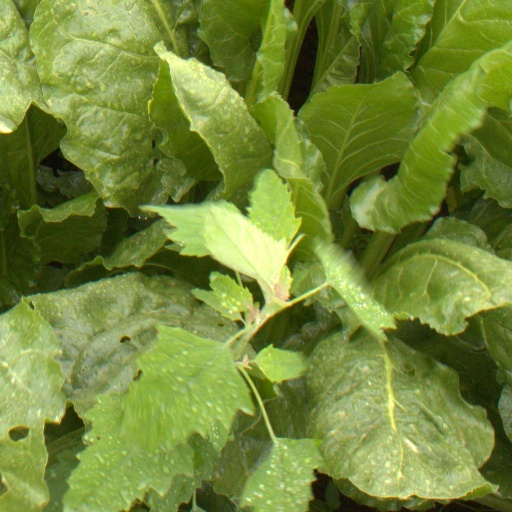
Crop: sugar beet